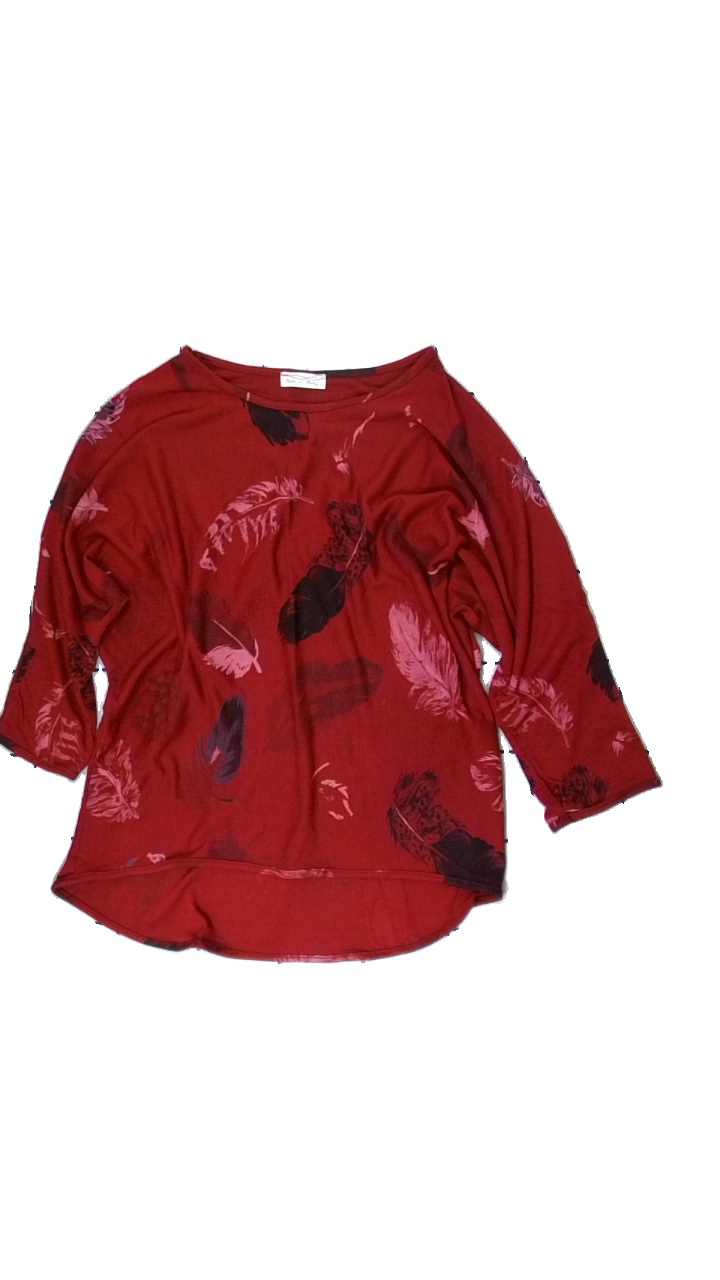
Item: Top (Ladies)
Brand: Made In Italy
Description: röd tröja med tre kvarts ärmar, fjäder tryck. några vita fläckar fram som tros gå bort. lite nopprig bak.
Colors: Red, Black, Pink
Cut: Regular
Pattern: Other
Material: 84% polyester 16% cotton
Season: All
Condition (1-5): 3
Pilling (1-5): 4
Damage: några vita fläckar
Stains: Minor
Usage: Reuse
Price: <50